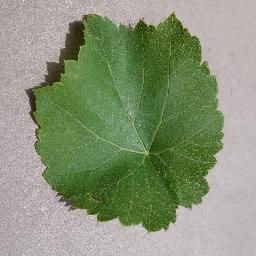
Label: Grape___healthy